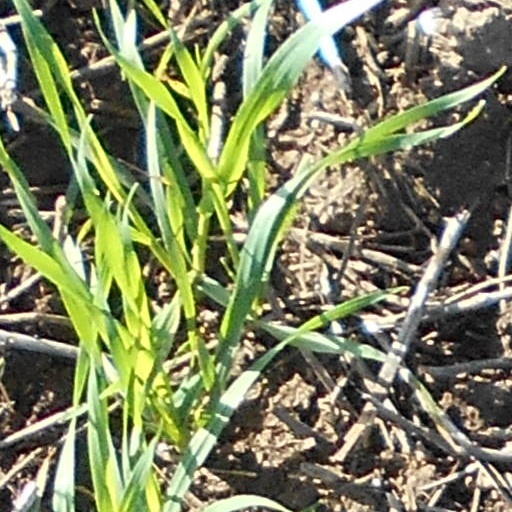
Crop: wheat